1918 Clemenceau–Lloyd George Agreement (Middle East)

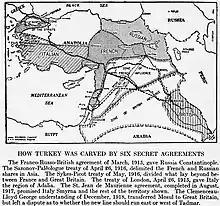
Ray Stannard Baker's diagram of the six secret agreements, which were used in the negotiations to partition the Ottoman Empire makes reference to the Clemenceau–Lloyd George Agreement over Mosul.

The Clemenceau–Lloyd George Agreement of 1 December 1918 was a verbal agreement that modified the 1916 Sykes–Picot Agreement in respect to Palestine and the Mosul vilayet. The latter component is also known as the Mosul cession. The agreement was between British and French Prime Ministers David Lloyd George and Georges Clemenceau and took place at the French Embassy in London.